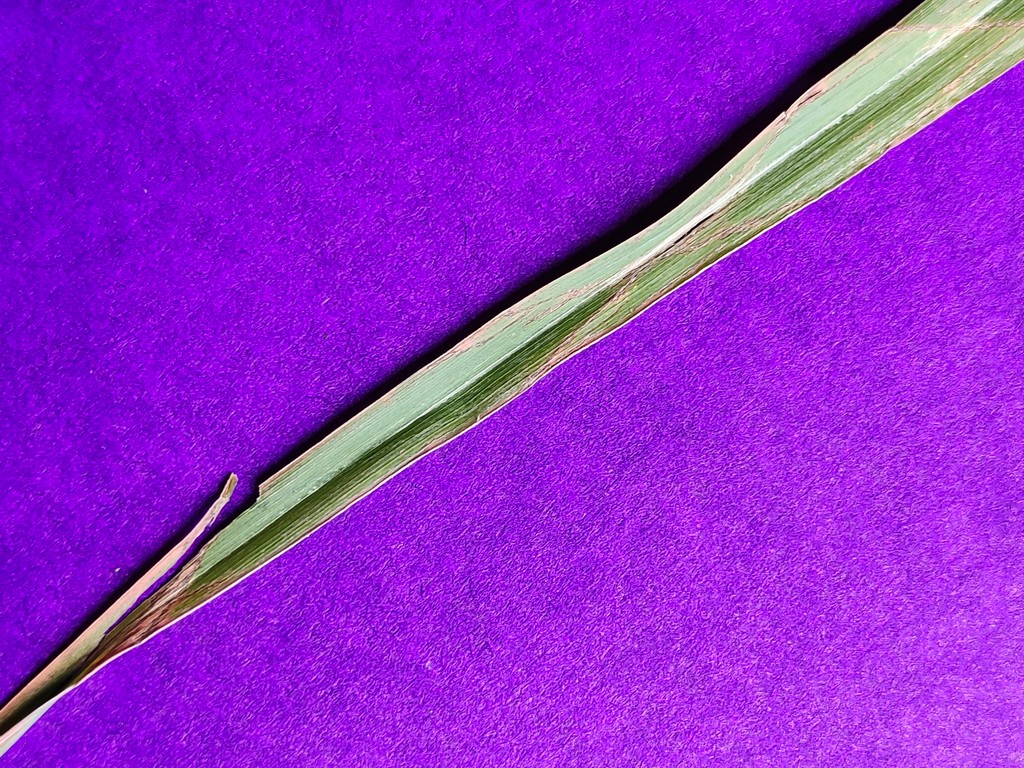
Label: Unhealthy